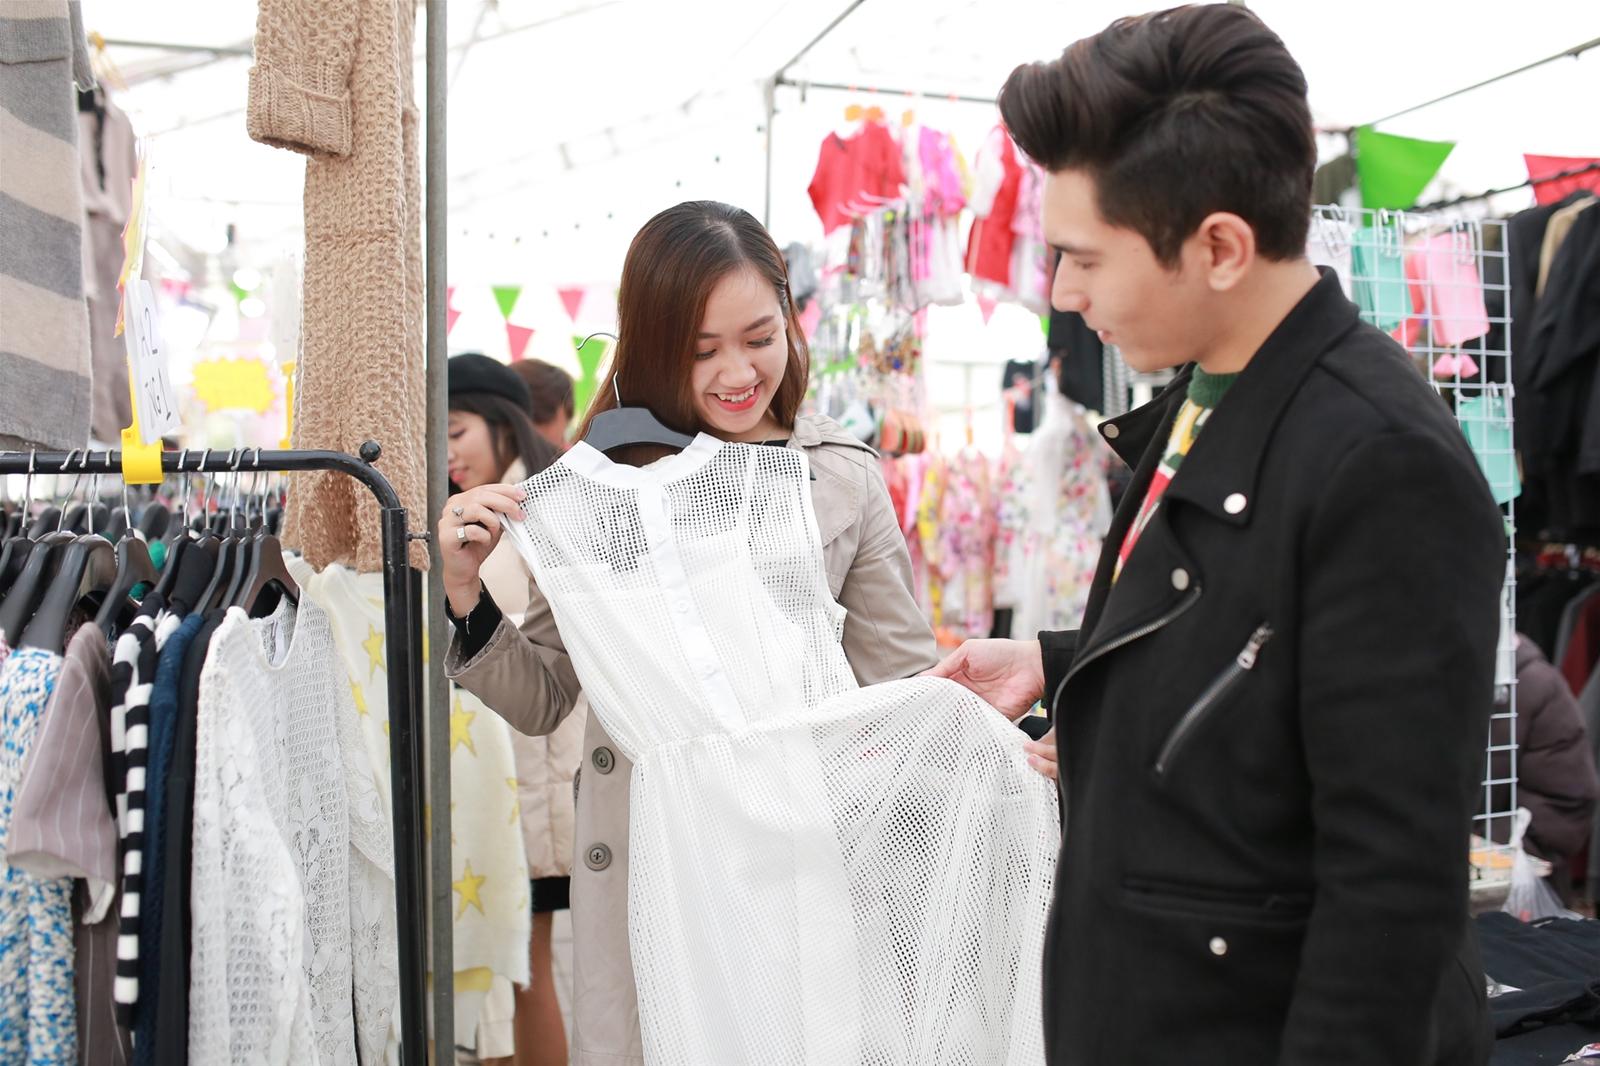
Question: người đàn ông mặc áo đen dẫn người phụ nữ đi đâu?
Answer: đi mua quần áo